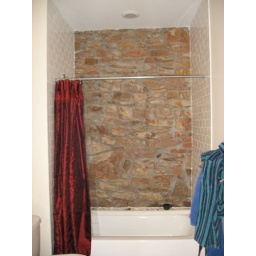
original 1870's stone wall over bathtub